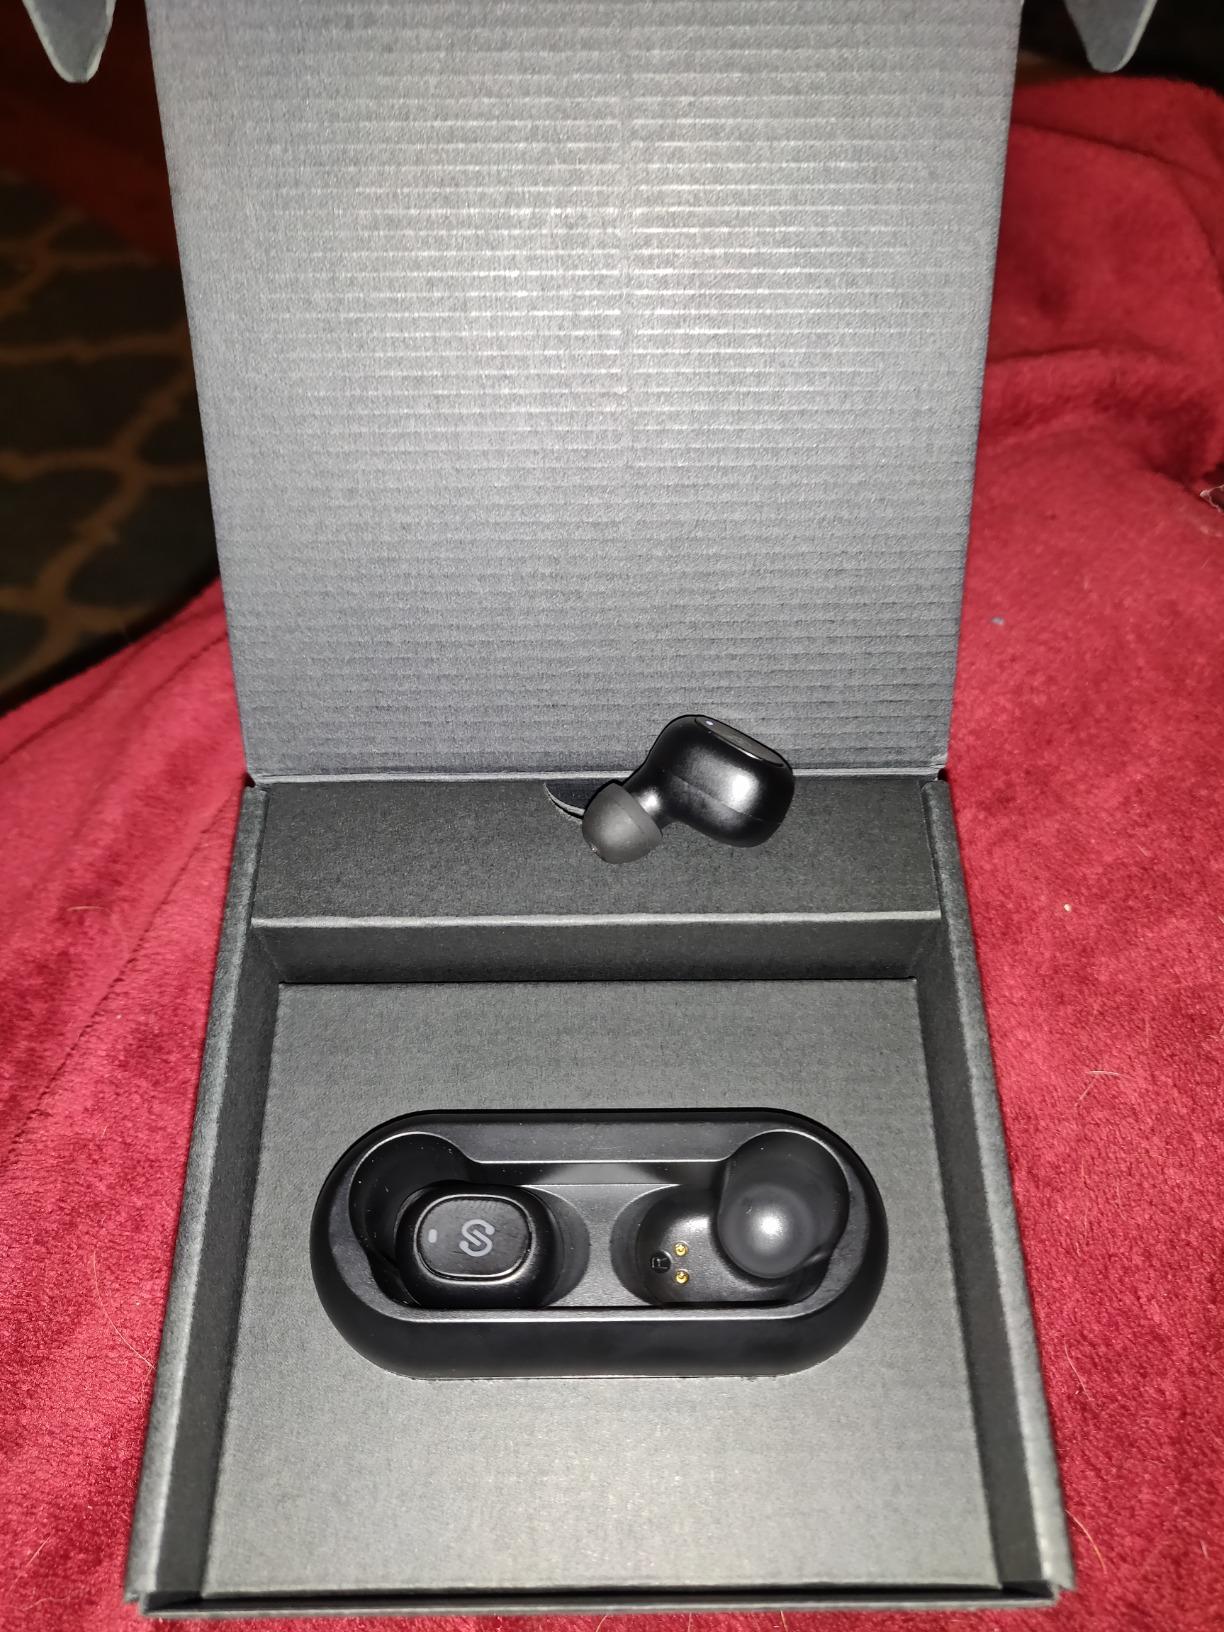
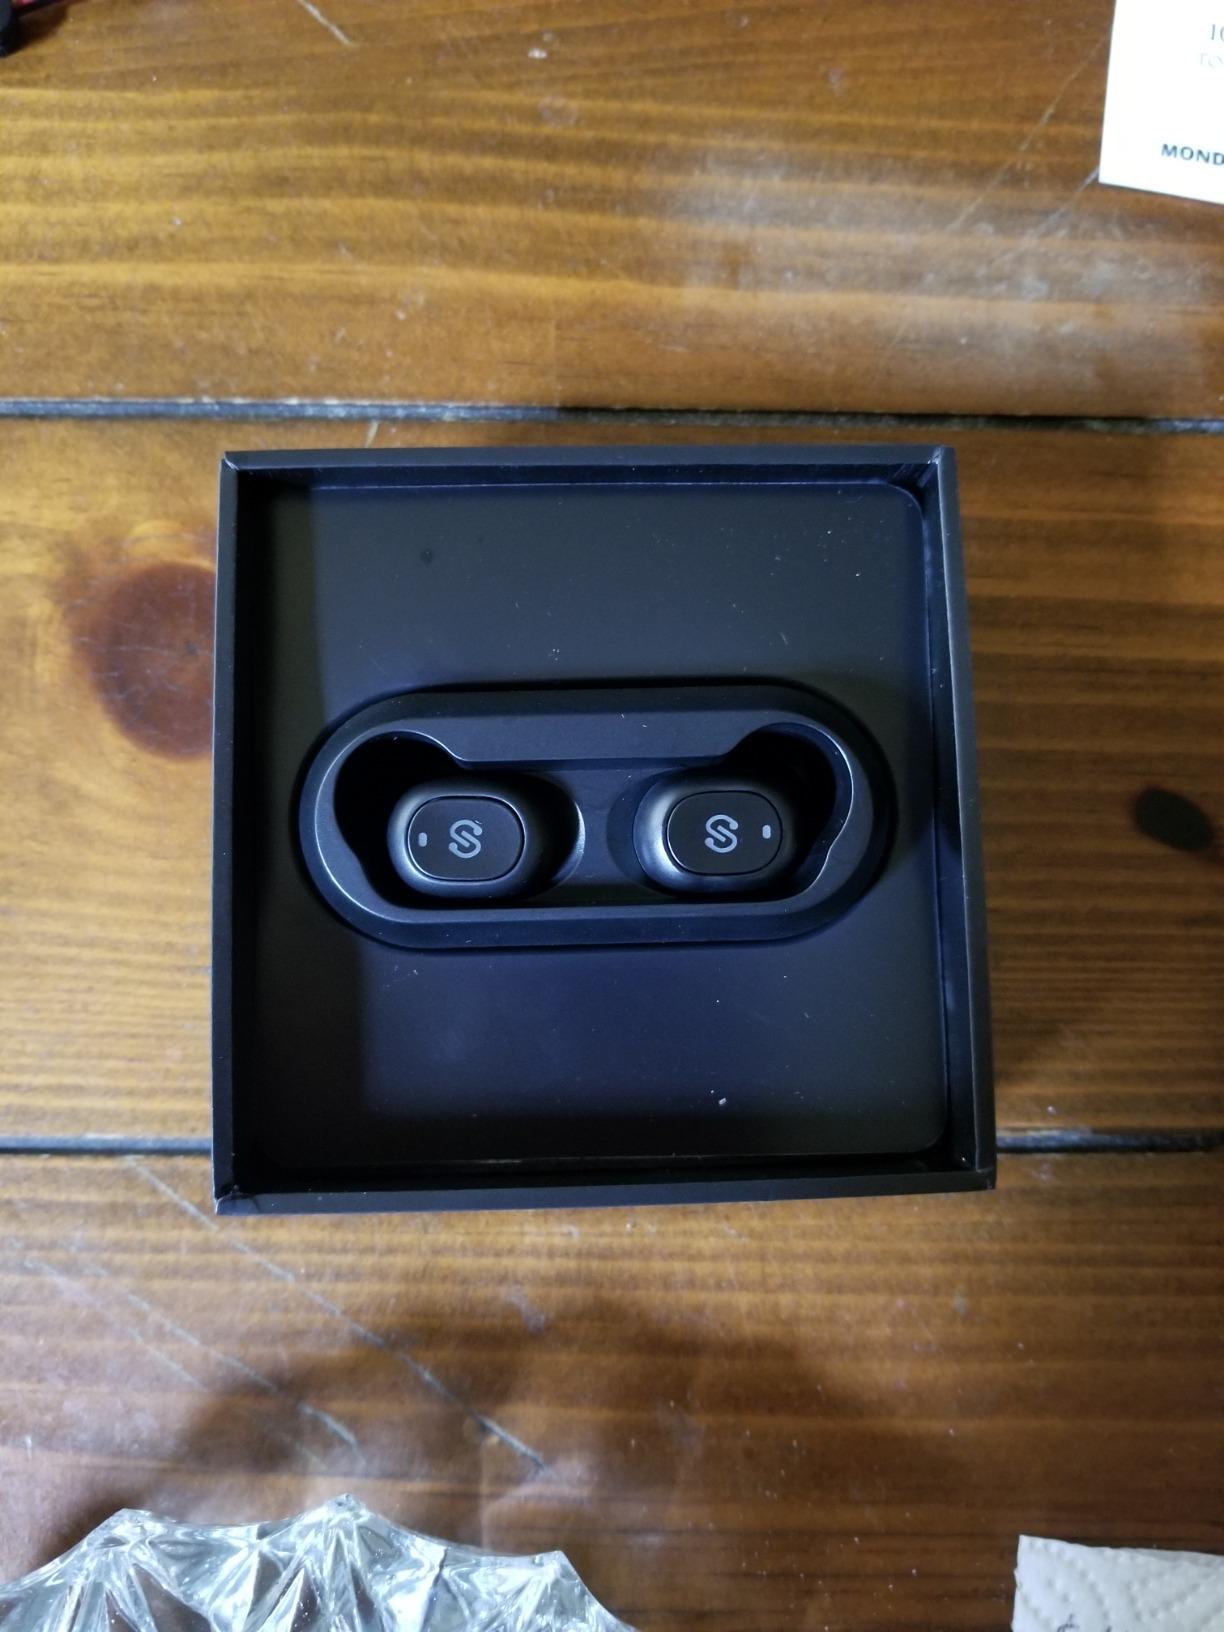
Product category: earbuds
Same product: yes